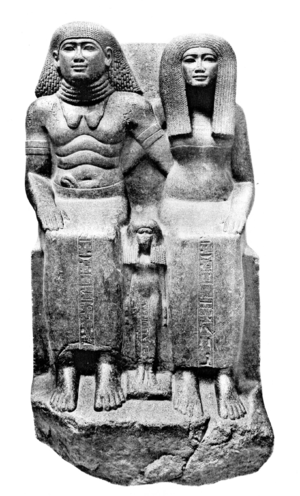
L'art du Nouvel Empire égyptien correspond aux règnes des XVIIIᵉ, XIXᵉ et XXᵉ dynasties, le Nouvel Empire égyptien. Il atteint un apogée dans l'art de l'Égypte antique qu'il ne retrouvera plus ensuite. En effet, après cette longue période de rayonnement, la Troisième Période intermédiaire, puis la Basse époque n'auront plus les moyens de tels investissements dans les arts. Cette époque marque aussi une rupture nette après la Deuxième Période intermédiaire aux productions révélatrices de l'état d'une société bouleversée.